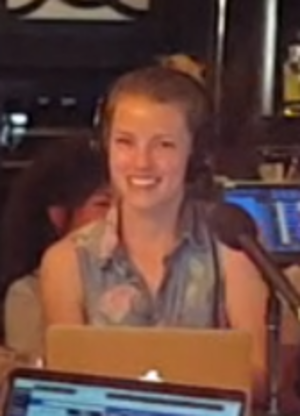
Ma photo de Judith Lussier à Montréal , Québec, Canada durant la diffusion en direct de La soirée est encore jeune de réseau Ici Première du Radio-Canada.
Judith Lussier, née en 1983, est une journaliste, chroniqueuse et auteure féministe québécoise.